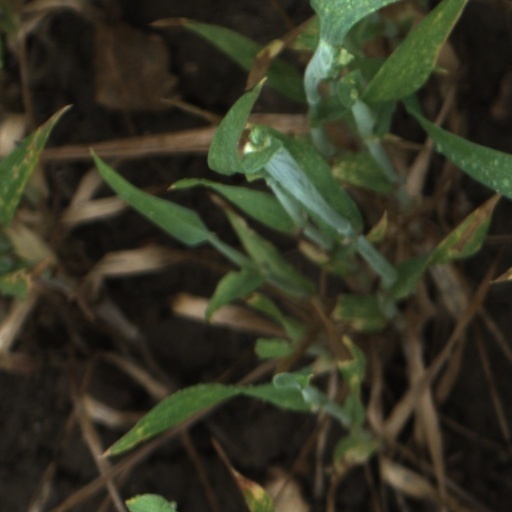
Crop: wheat